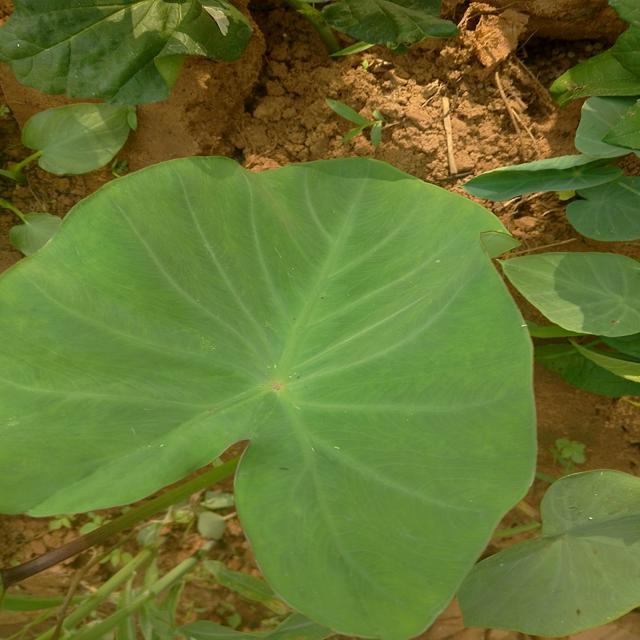
Label: Healthy